Final Resolution (2006)

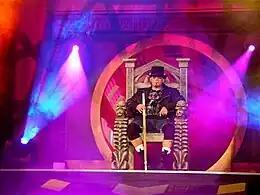
Raven wearing a leather jacket sitting on a throne at the top of a ramp

The opening bout was a Six Man Tag Team match pitting the team of Alex Shelley, Austin Aries, and Roderick Strong against the team of Chris Sabin, Matt Bentley, and Sonjay Dutt. Traci accompanied Bentley to the ring. Shelley won the match for his team by using a small package pin on Bentley at 10 minutes and 32 seconds.